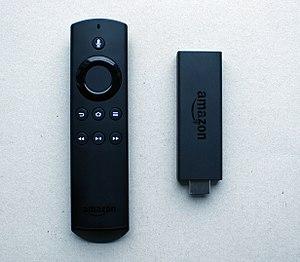
Amazon [ˈæməˌzɑːn] est une entreprise de commerce électronique américaine basée à Seattle. Elle est un des géants du Web, regroupés sous l'acronyme GAFAM, aux côtés de Google, Apple, Facebook et Microsoft.